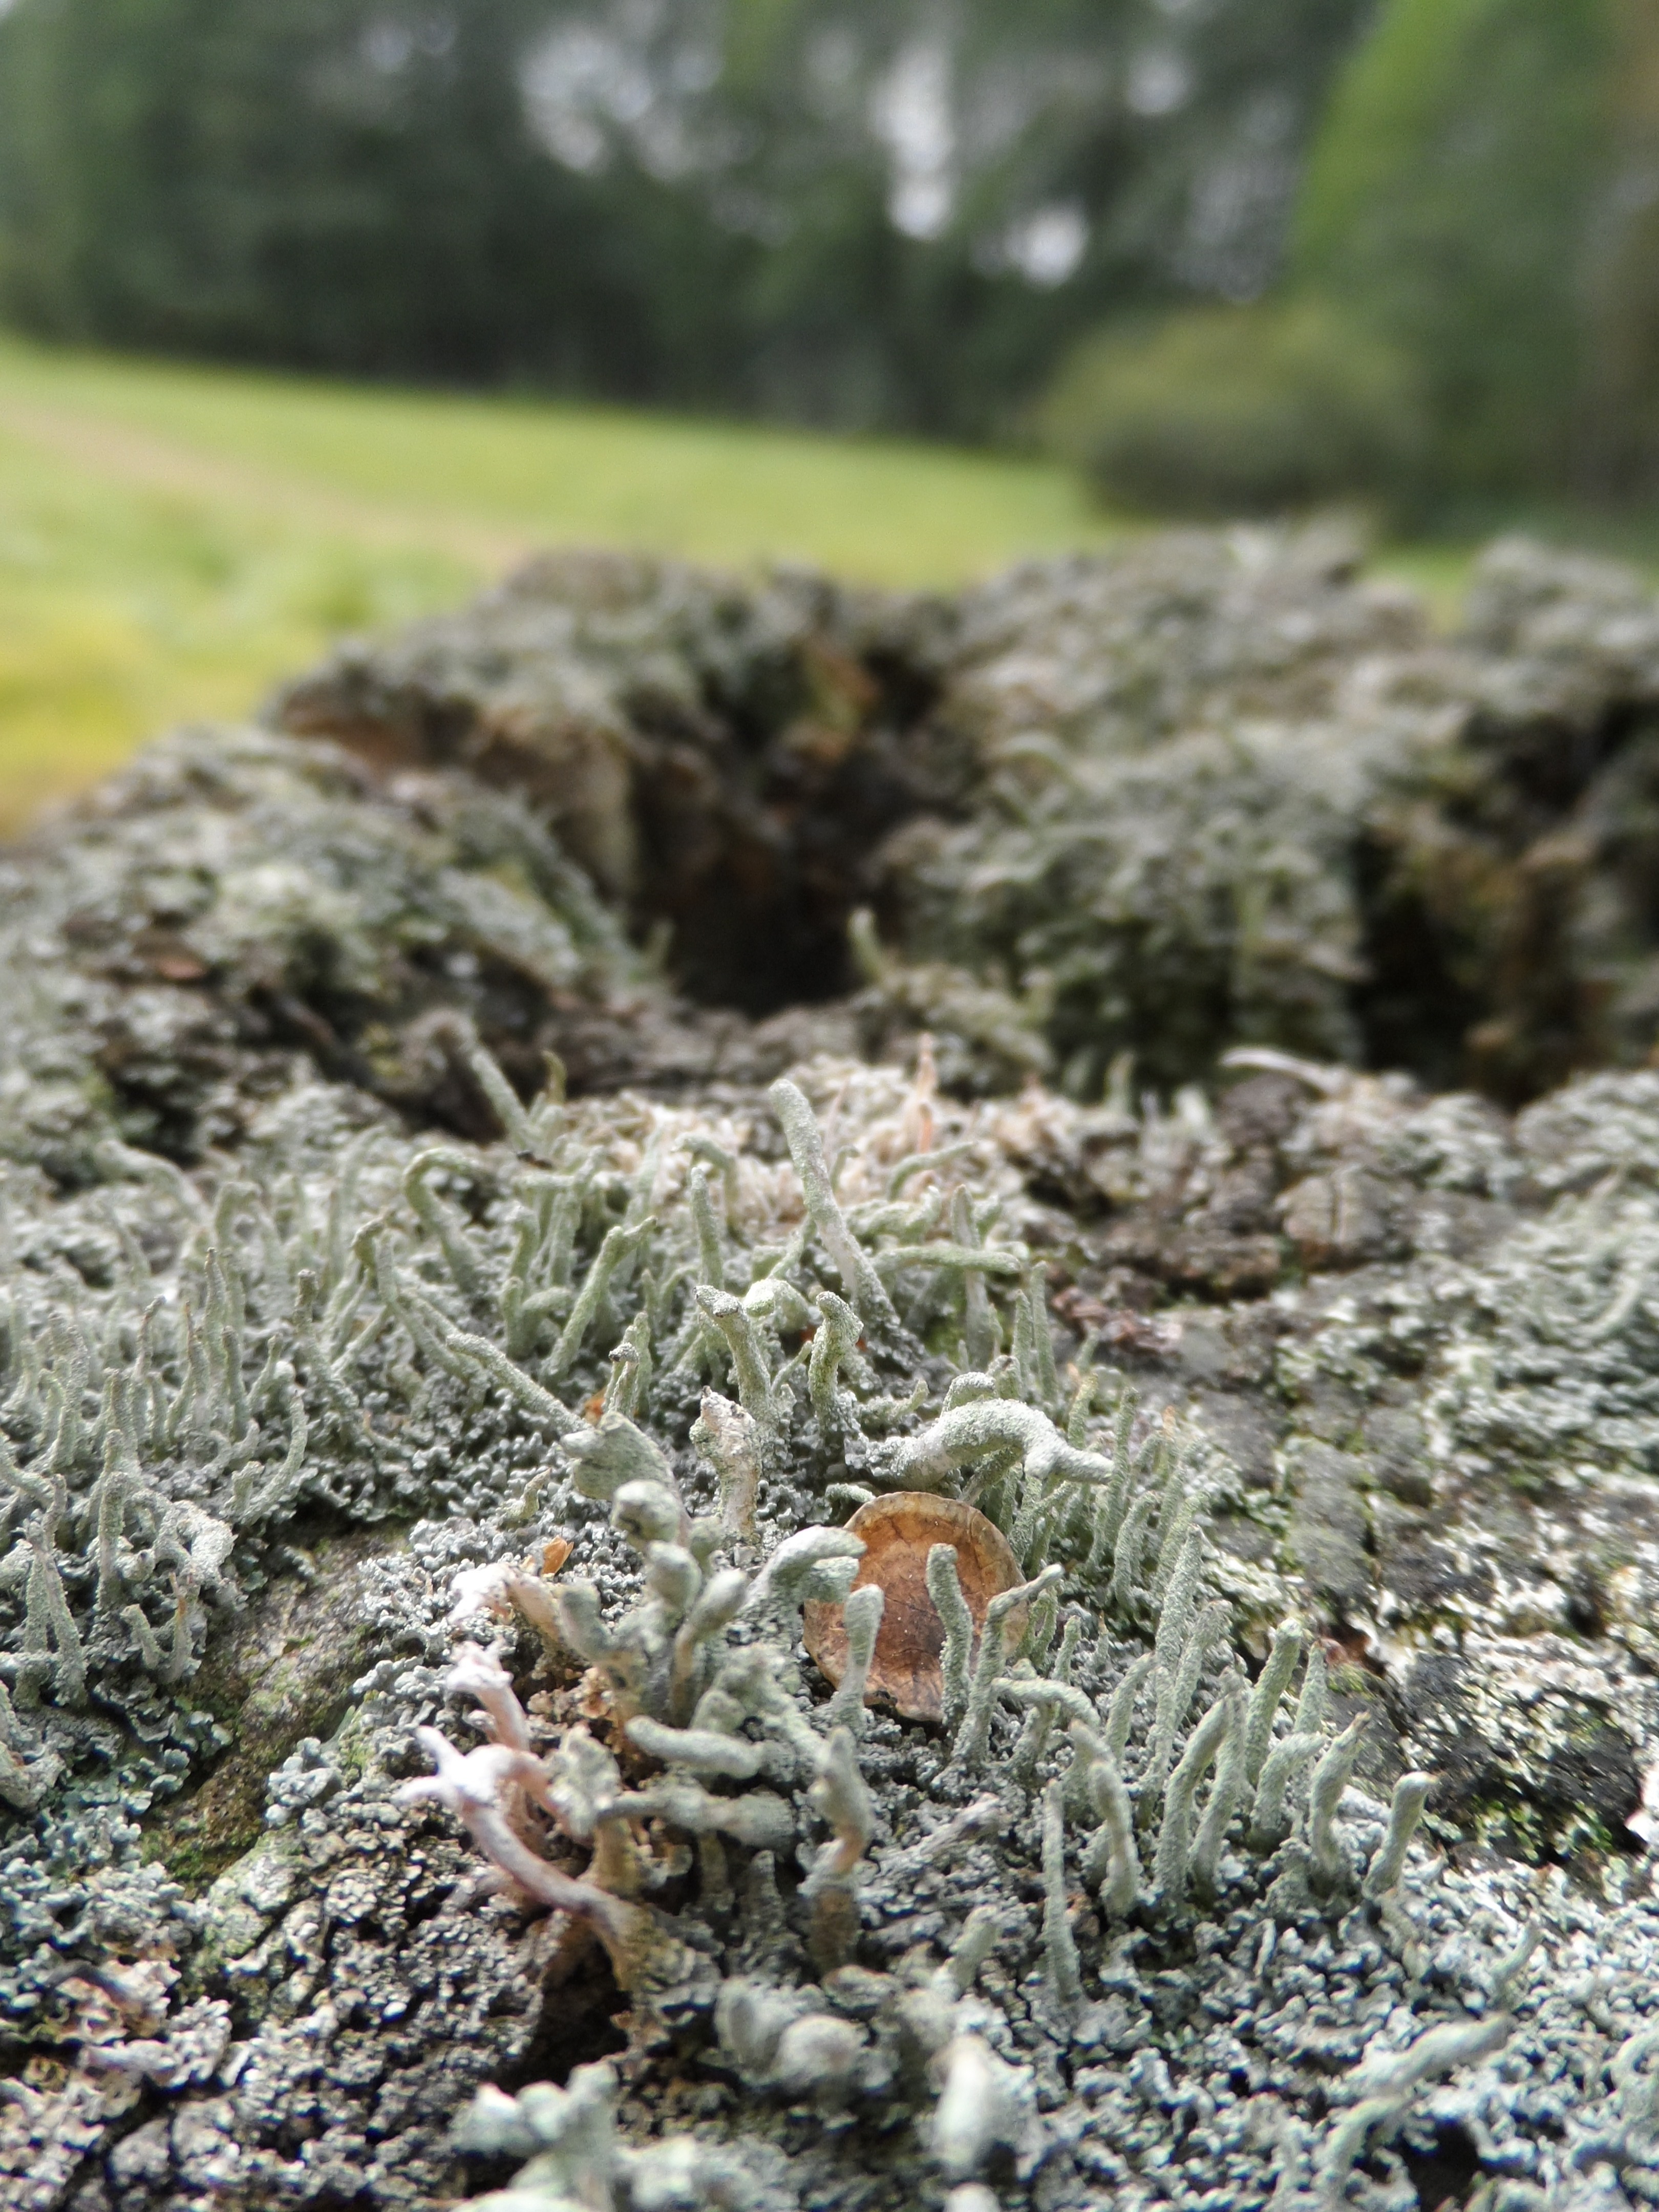
tree, nature, forest, grass, rock, plant, leaf, flower, frost, moss, wildlife, soil, botany, garden, flora, woodland, the bark, land plant